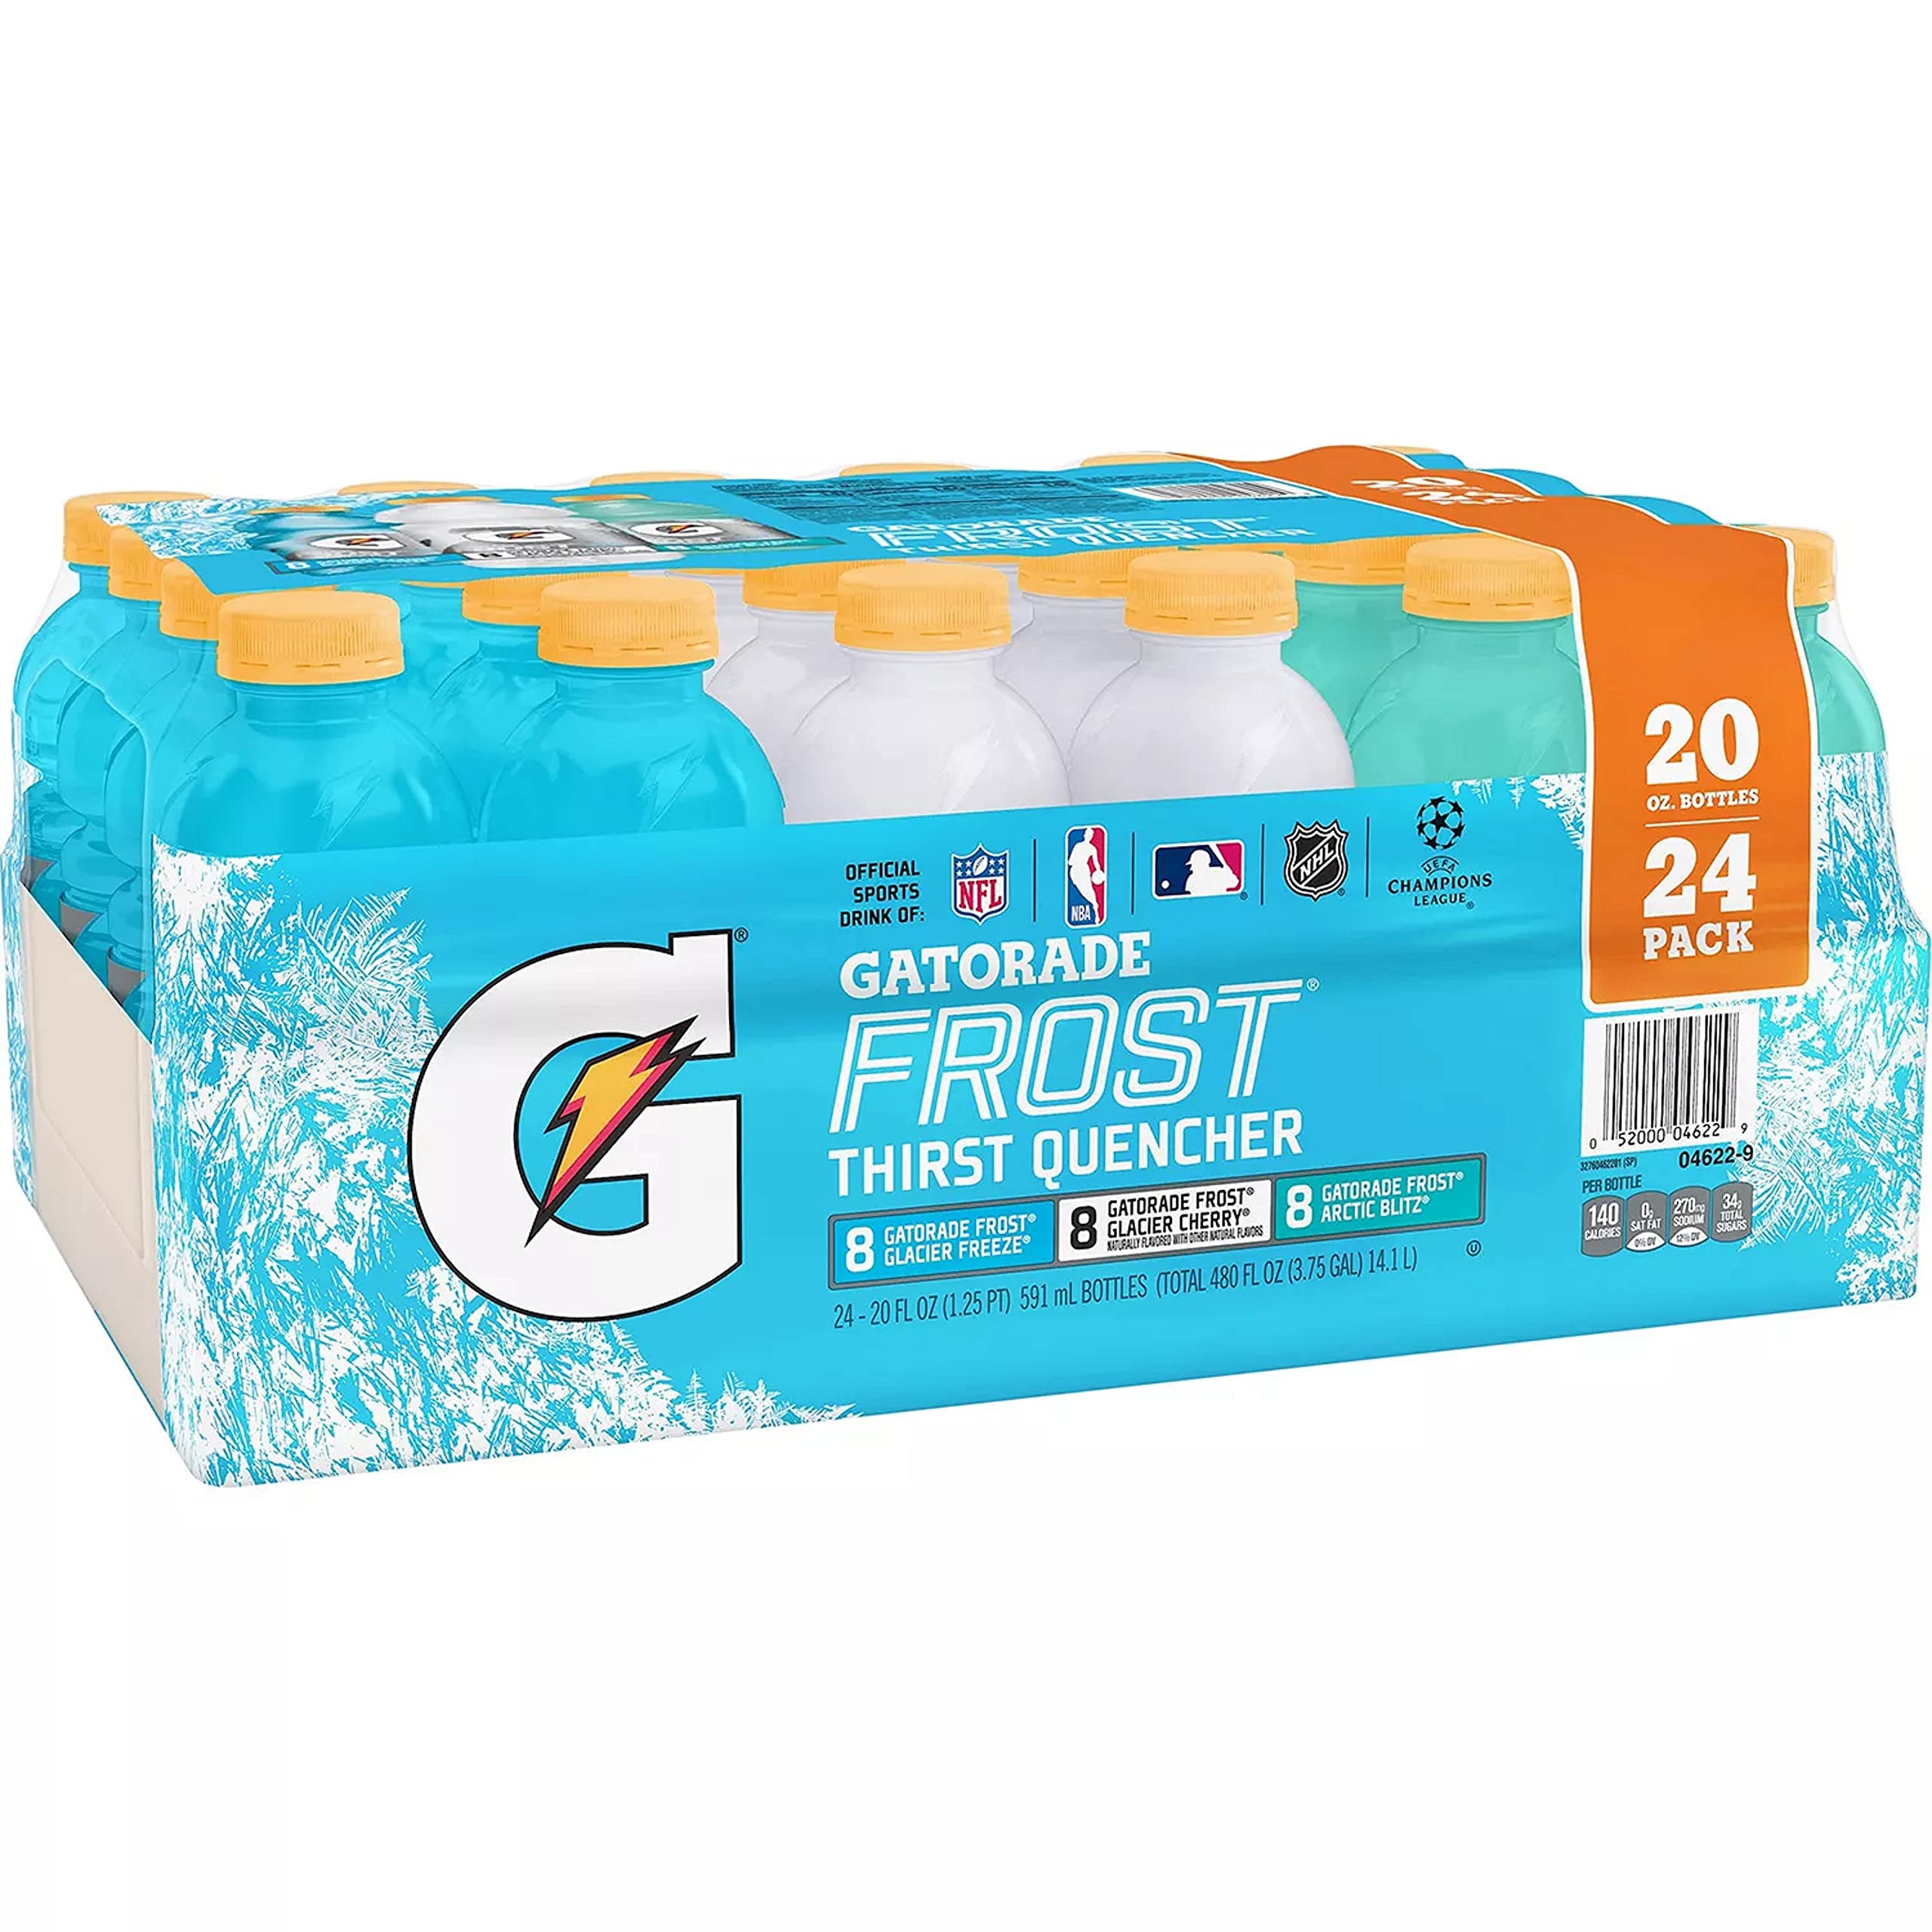
Item Name: Gatorade Sports Drinks Frost Variety Pack (20 fl. oz. bottles, 24 ct.)
Bullet Point 1: Gatorade Variety Pack: Contains 20 fl oz bottles of sports drinks in a box of 24
Bullet Point 2: Caffeine Free Formula: Provides hydration without the jitters
Bullet Point 3: GMO Free Ingredients: Made with non-GMO ingredients for a cleaner taste
Bullet Point 4: Ideal for Athletes: Hydrates and replenishes electrolytes during and after workouts
Bullet Point 5: Trusted Brand: Gatorade is the #1 sports drink brand trusted by athletes and coaches
Value: 480.0
Unit: Fl Oz

Price: 18.49